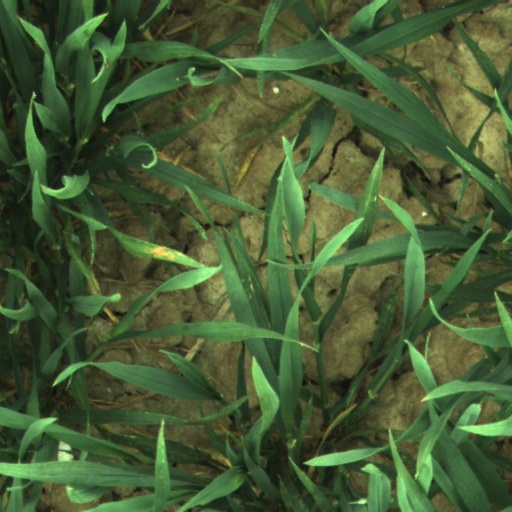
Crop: wheat